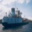
Label: ship